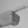
ASL letter: G